Una–New Delhi Jan Shatabdi Express

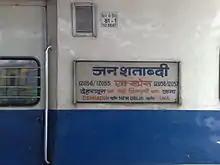

The Daulatpur Chowk- New Delhi "Jan Shatabdi Express" is a Superfast Express train belonging to Indian Railways - Northern Railway Division that runs between Daulatpur Chowk and New Delhi in India.